2016 Monaco Grand Prix

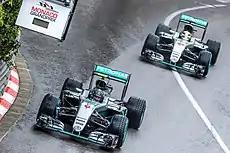
Lewis Hamilton "(background)" thanked teammate Nico Rosberg for letting him pass.

Speaking about the moment when Nico Rosberg let him past in the early stages of the race, Hamilton told the press that he had thanked his teammate for "being a gentleman". When asked how painful it had been to be asked to let Hamilton go by, Rosberg said: "It was more painful the feeling that I had in the car. That was the worst. Around Monaco, that's not a nice feeling to have. I had no confidence at all. The second thing [team order] was just a consequence of that." Mercedes's motorsport director Toto Wolff also praised Rosberg for working for the team and moving to the side without questioning the team's decision. Rosberg was however unable to give an explanation for his slow pace during the early stages. He pointed to the possibility that his car's tyre and brake temperatures had been particularly affected by the period behind the safety car.